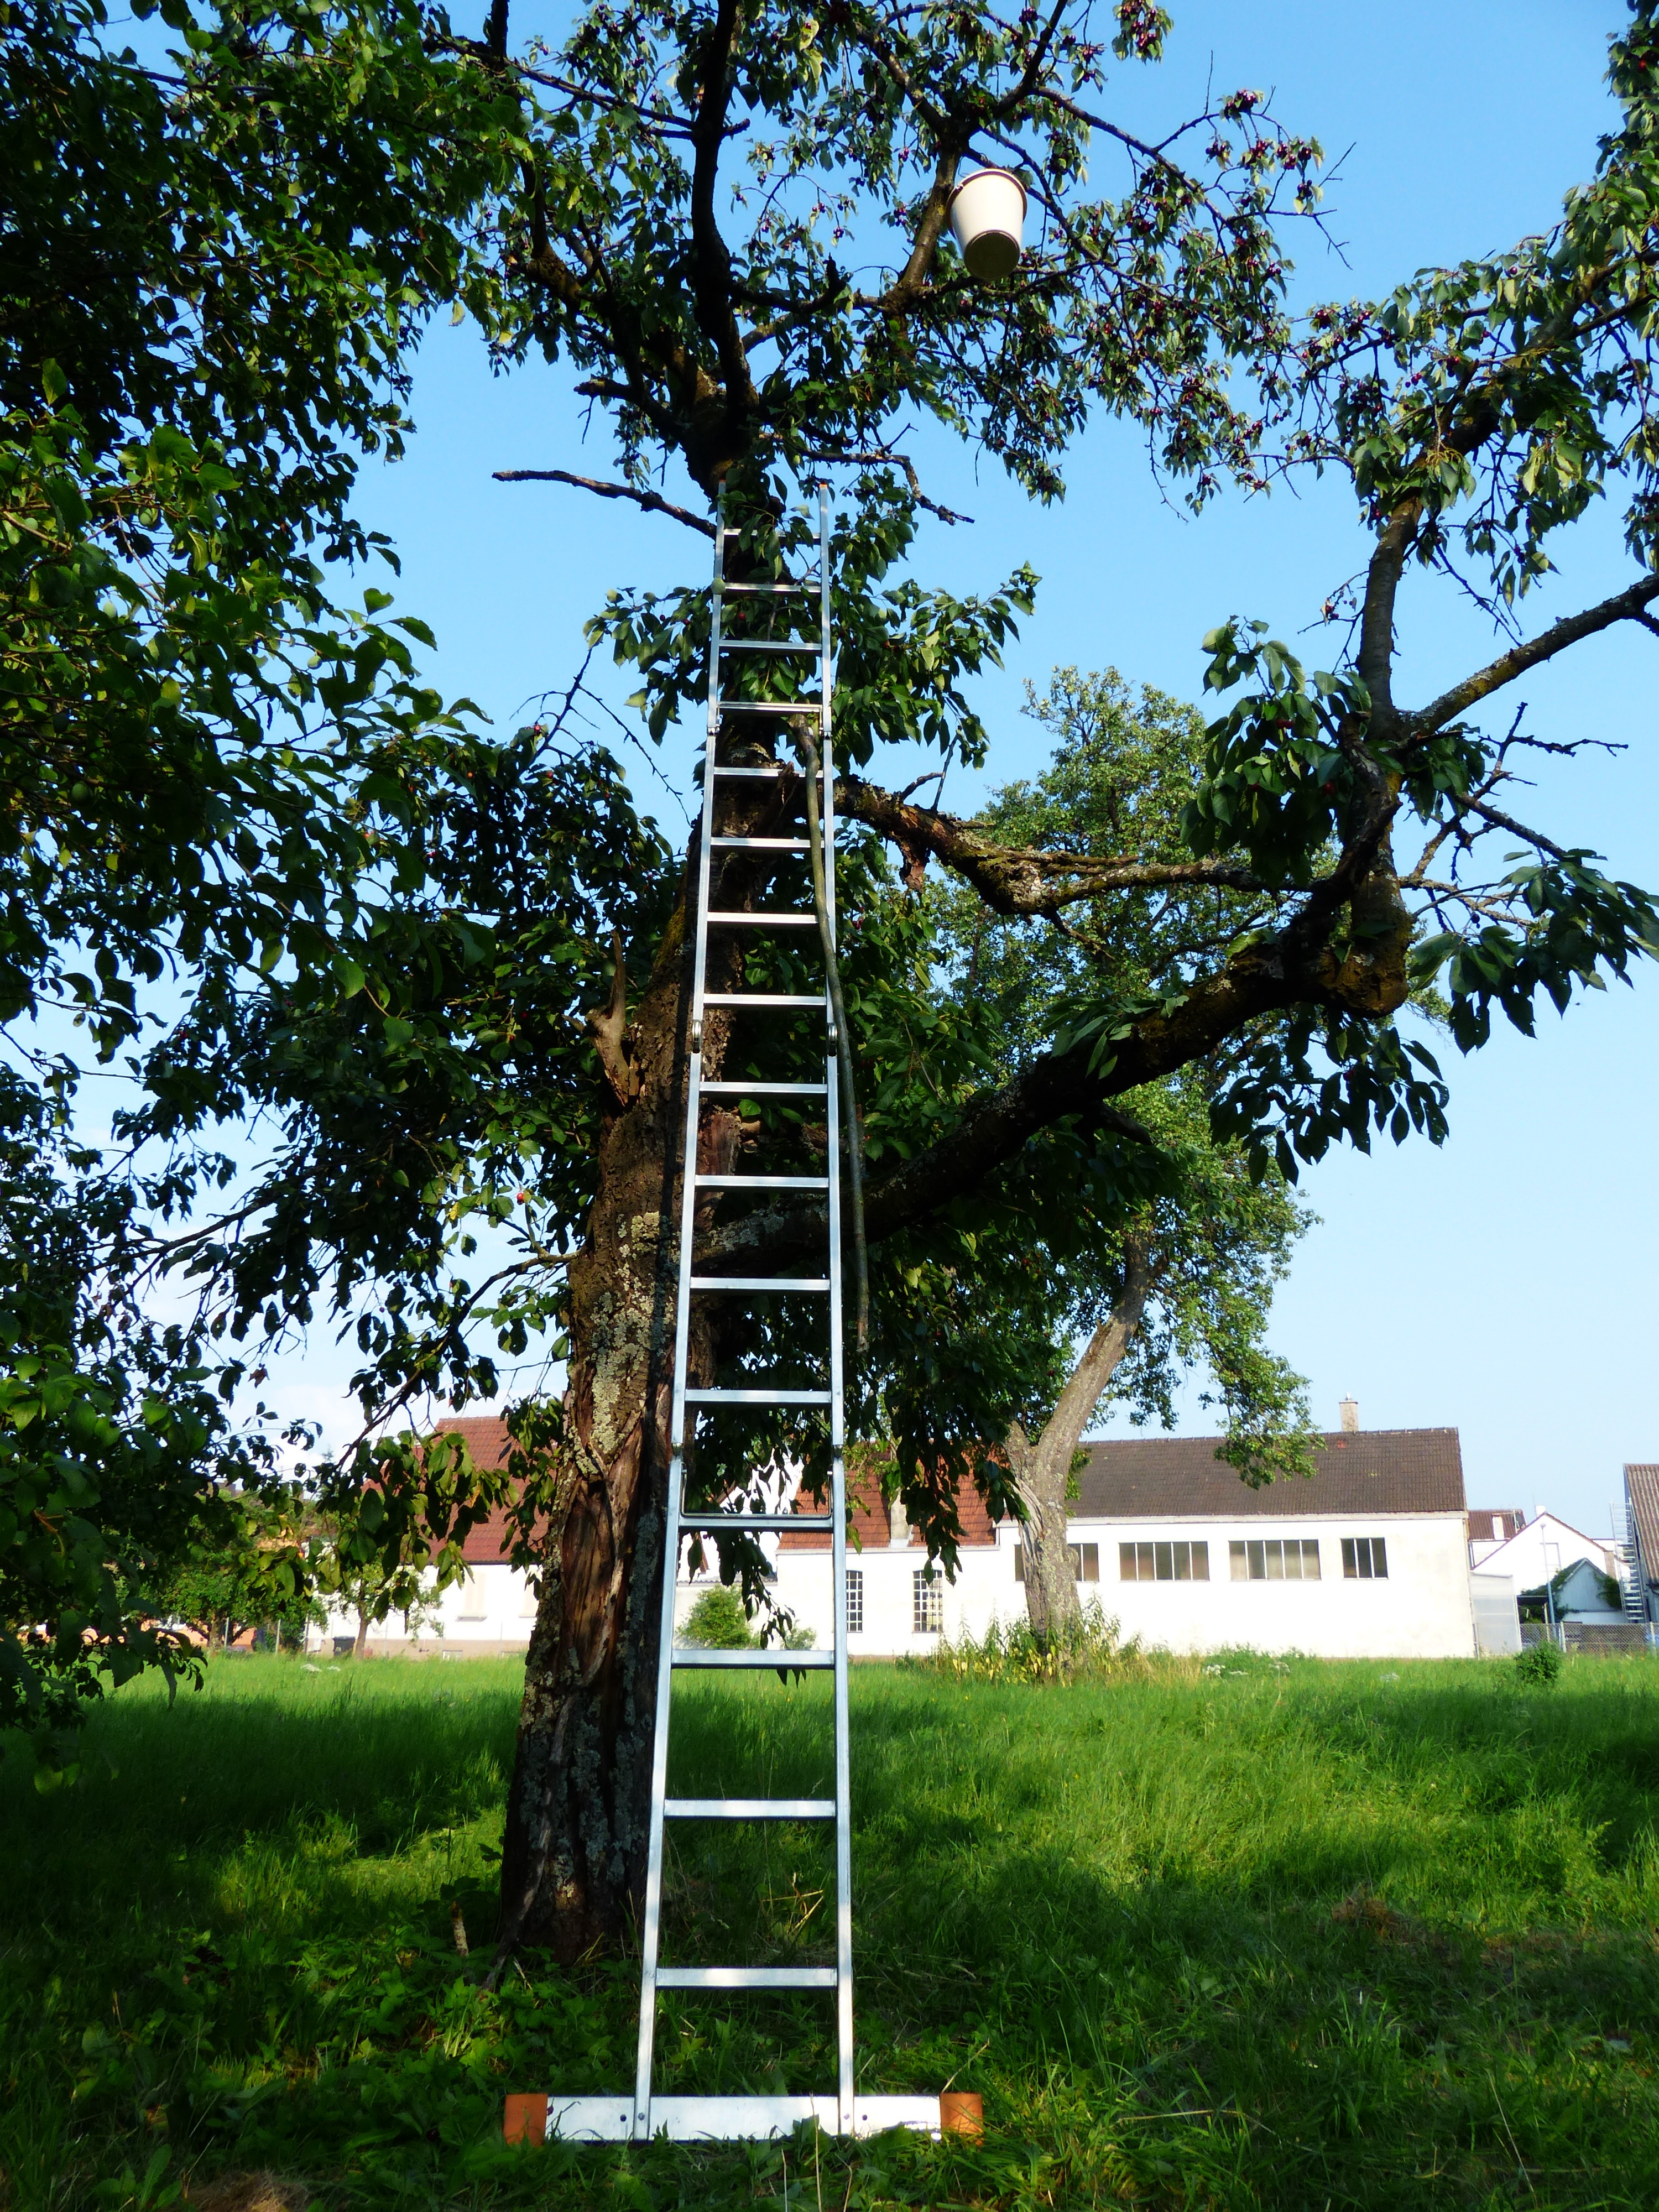
tree, branch, plant, fruit, sweet, flower, summer, red, park, garden, healthy, delicious, bucket, leaves, fruit tree, head, bing, pick, cherry, fruity, sweet cherry, bird cherry, prunus avium, woody plant, arecales, cherry picking